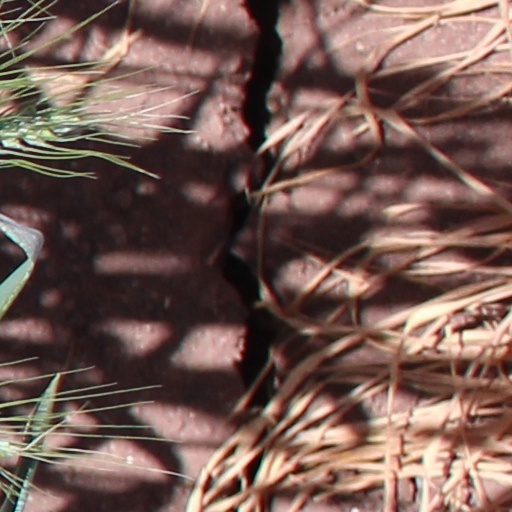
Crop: wheat